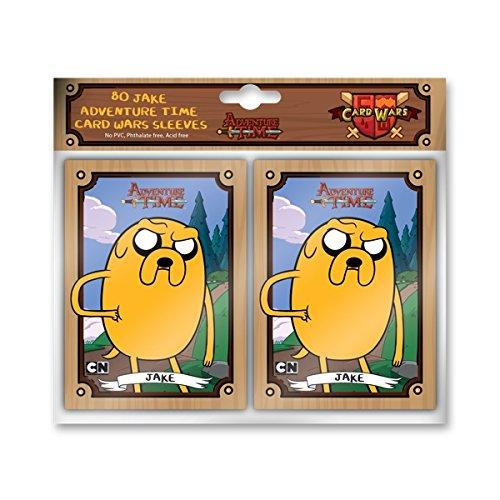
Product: Adventure Time Card Wars Sleeve Jake
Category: Toys & Games | Games & Accessories | Card Games
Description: Adventure Time Card Wars game sleeves featuring Jake.
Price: $10.29
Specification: ProductDimensions:0.5x5.5x6.5inches|ItemWeight:3.2ounces|ShippingWeight:3.2ounces(Viewshippingratesandpolicies)|DomesticShipping:ItemcanbeshippedwithinU.S.|InternationalShipping:ThisitemcanbeshippedtoselectcountriesoutsideoftheU.S.LearnMore|ASIN:B00LD16ZNQ|Itemmodelnumber:01803CZE|Manufacturerrecommendedage:8-15years